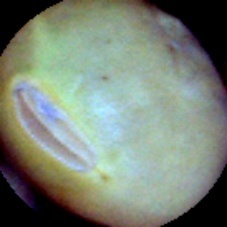
Label: Immature